Fur

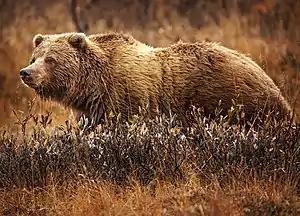
Like many mammals, grizzly bears are covered in thick fur.

A fur is a soft, thick growth of hair that covers the skin of almost all mammals. It consists of a combination of oily guard hair on top and thick underfur beneath. The guard hair keeps moisture from reaching the skin; the underfur acts as an insulating blanket that keeps the animal warm.